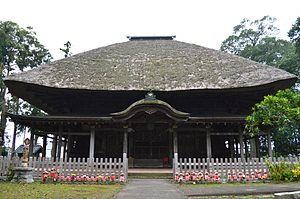
Le Bandō Sanjūsankasho désigne une succession des trente-trois temples bouddhistes dans l'est du Japon dédiés à la déesse Kannon. Bandō est l'ancien nom de ce qui est à présent la région de Kantō, nom utilisé en la circonstance parce que les temples sont tous situés dans les préfectures de Kanagawa, Saitama, Tokyo, Gunma, Ibaraki, Tochigi et Chiba. Comme c'est le cas avec tous ces circuits, chaque site a un rang et les pèlerins croient que la visite de tous les temples dans un ordre déterminé est un acte de grand mérite religieux.